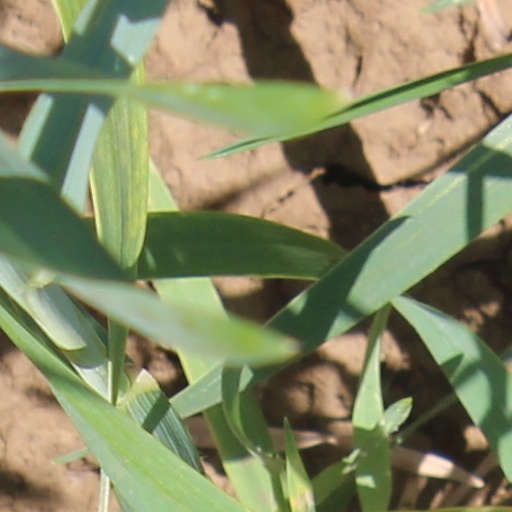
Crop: wheat